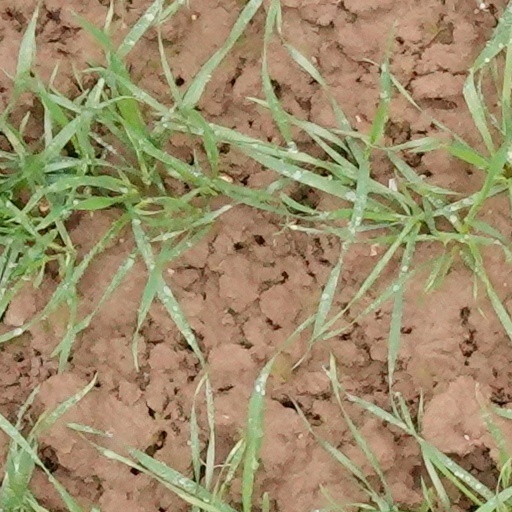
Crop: wheat